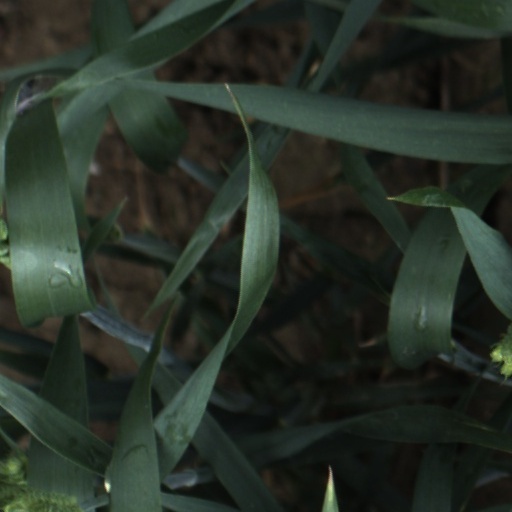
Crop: wheat